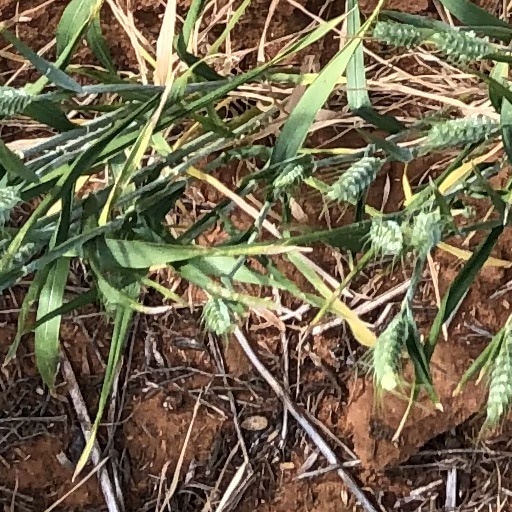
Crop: wheat